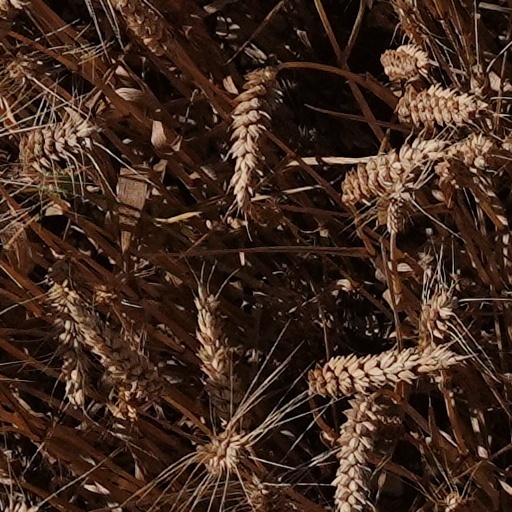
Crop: wheat